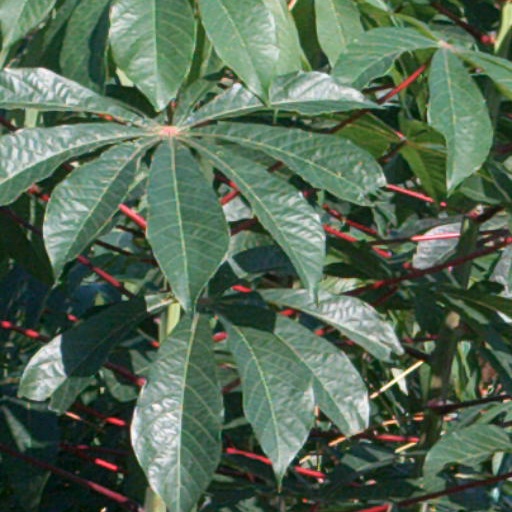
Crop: cassava